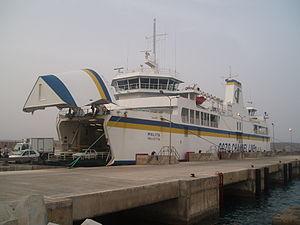
Ċirkewwa est un port situé au nord de l'île de Malte faisant partie de la localité de Mellieħa. C'est le site de la gare maritime, d'où les car-ferries desservent le port de Mġarr, sur l'île de Gozo, et, en été, l'île de Comino. Ċirkewwa est accessible en voiture ou par le bus à partir de La Valette, Sliema, Buġibba ou St. Paul's Bay. La route qui y conduit a été rénovée en 2013. Près du port, on trouve un hôtel et une plage de sable fin, le Paradise Bay.